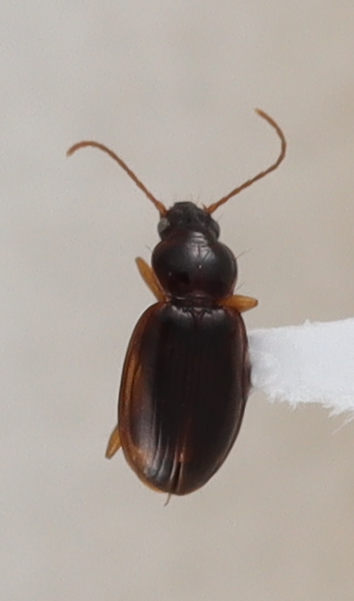
Scientific name: Trechus obtusus
Plot: 6
Trap: S
Collected: 20241009